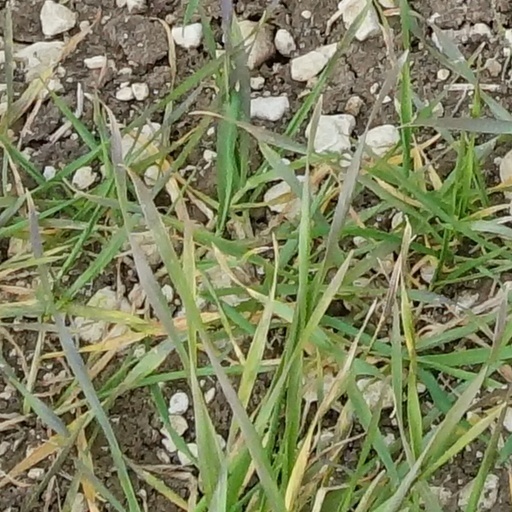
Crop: wheat